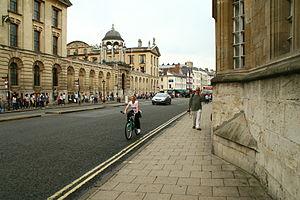
Nicholas Hawksmoor était un architecte britannique. Il fut l'élève de Christopher Wren, à qui l'on doit notamment la cathédrale Saint-Paul de Londres. Il conçut les tours de la façade de l'abbaye de Westminster à Londres et les plans initiaux de la Radcliffe Camera d'Oxford. Il participa également avec John Vanbrugh à l'élaboration des plans de Castle Howard.